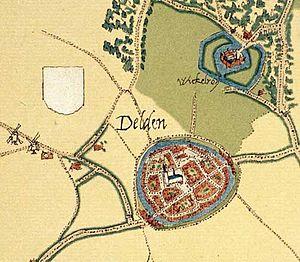
Jacob van Deventer, né entre 1500 et 1505 peut-être à Deventer, probablement à Kampen; décédé début mai 1575 à Cologne, est un cartographe néerlandais du XVIᵉ siècle.